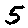
Label: 5